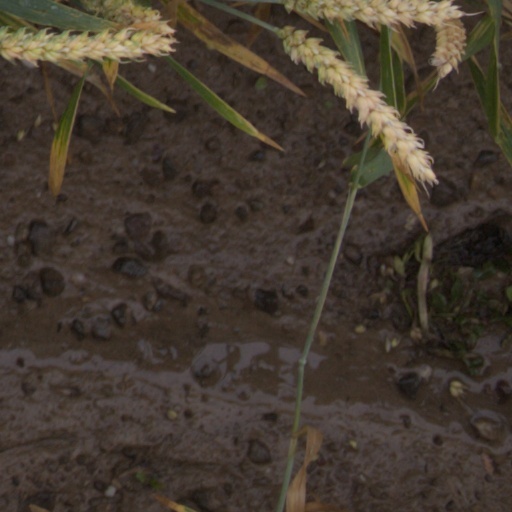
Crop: wheat